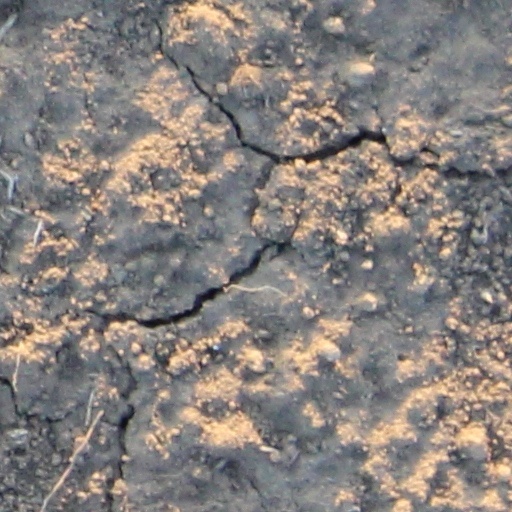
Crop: wheat